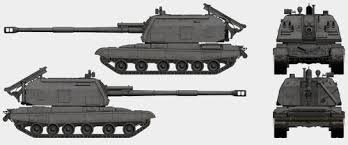
Label: 2S19_MSTA